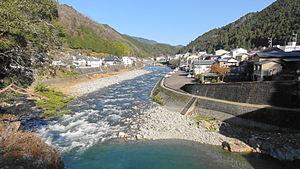
Shirakawa est un bourg du district de Kamo, dans la préfecture de Gifu, au Japon.